Food in ancient Rome

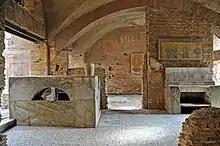
A Pompeiian "taberna" for eating and drinking. The faded painting over the counter pictured eggs, olives, fruit and radishes.

Locally available seasonings included garden herbs, cumin, coriander, and juniper berries. Pepper was so vital to the cuisine that ornamental pots "(piperatoria)" were created to hold it. "Piper longum" was imported from India, as was spikenard, used to season game birds and sea urchins.